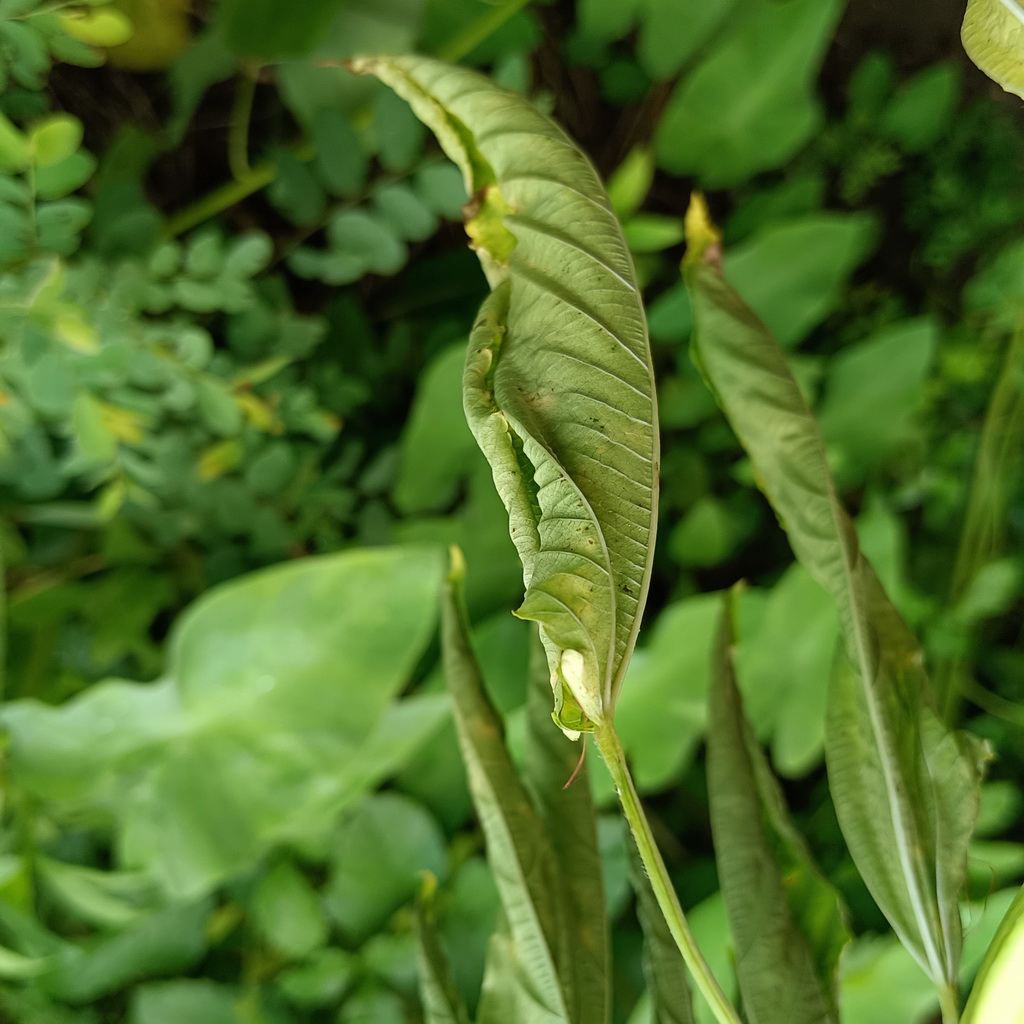
Label: Dieback